Madson (footballer, born 1992)

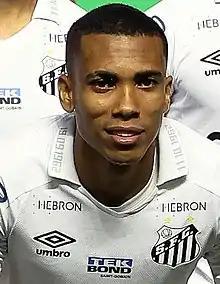
Madson with Santos in 2022

Madson Ferreira dos Santos (born 13 January 1992), simply known as Madson, is a Brazilian footballer who plays as a right back for Athletico Paranaense.